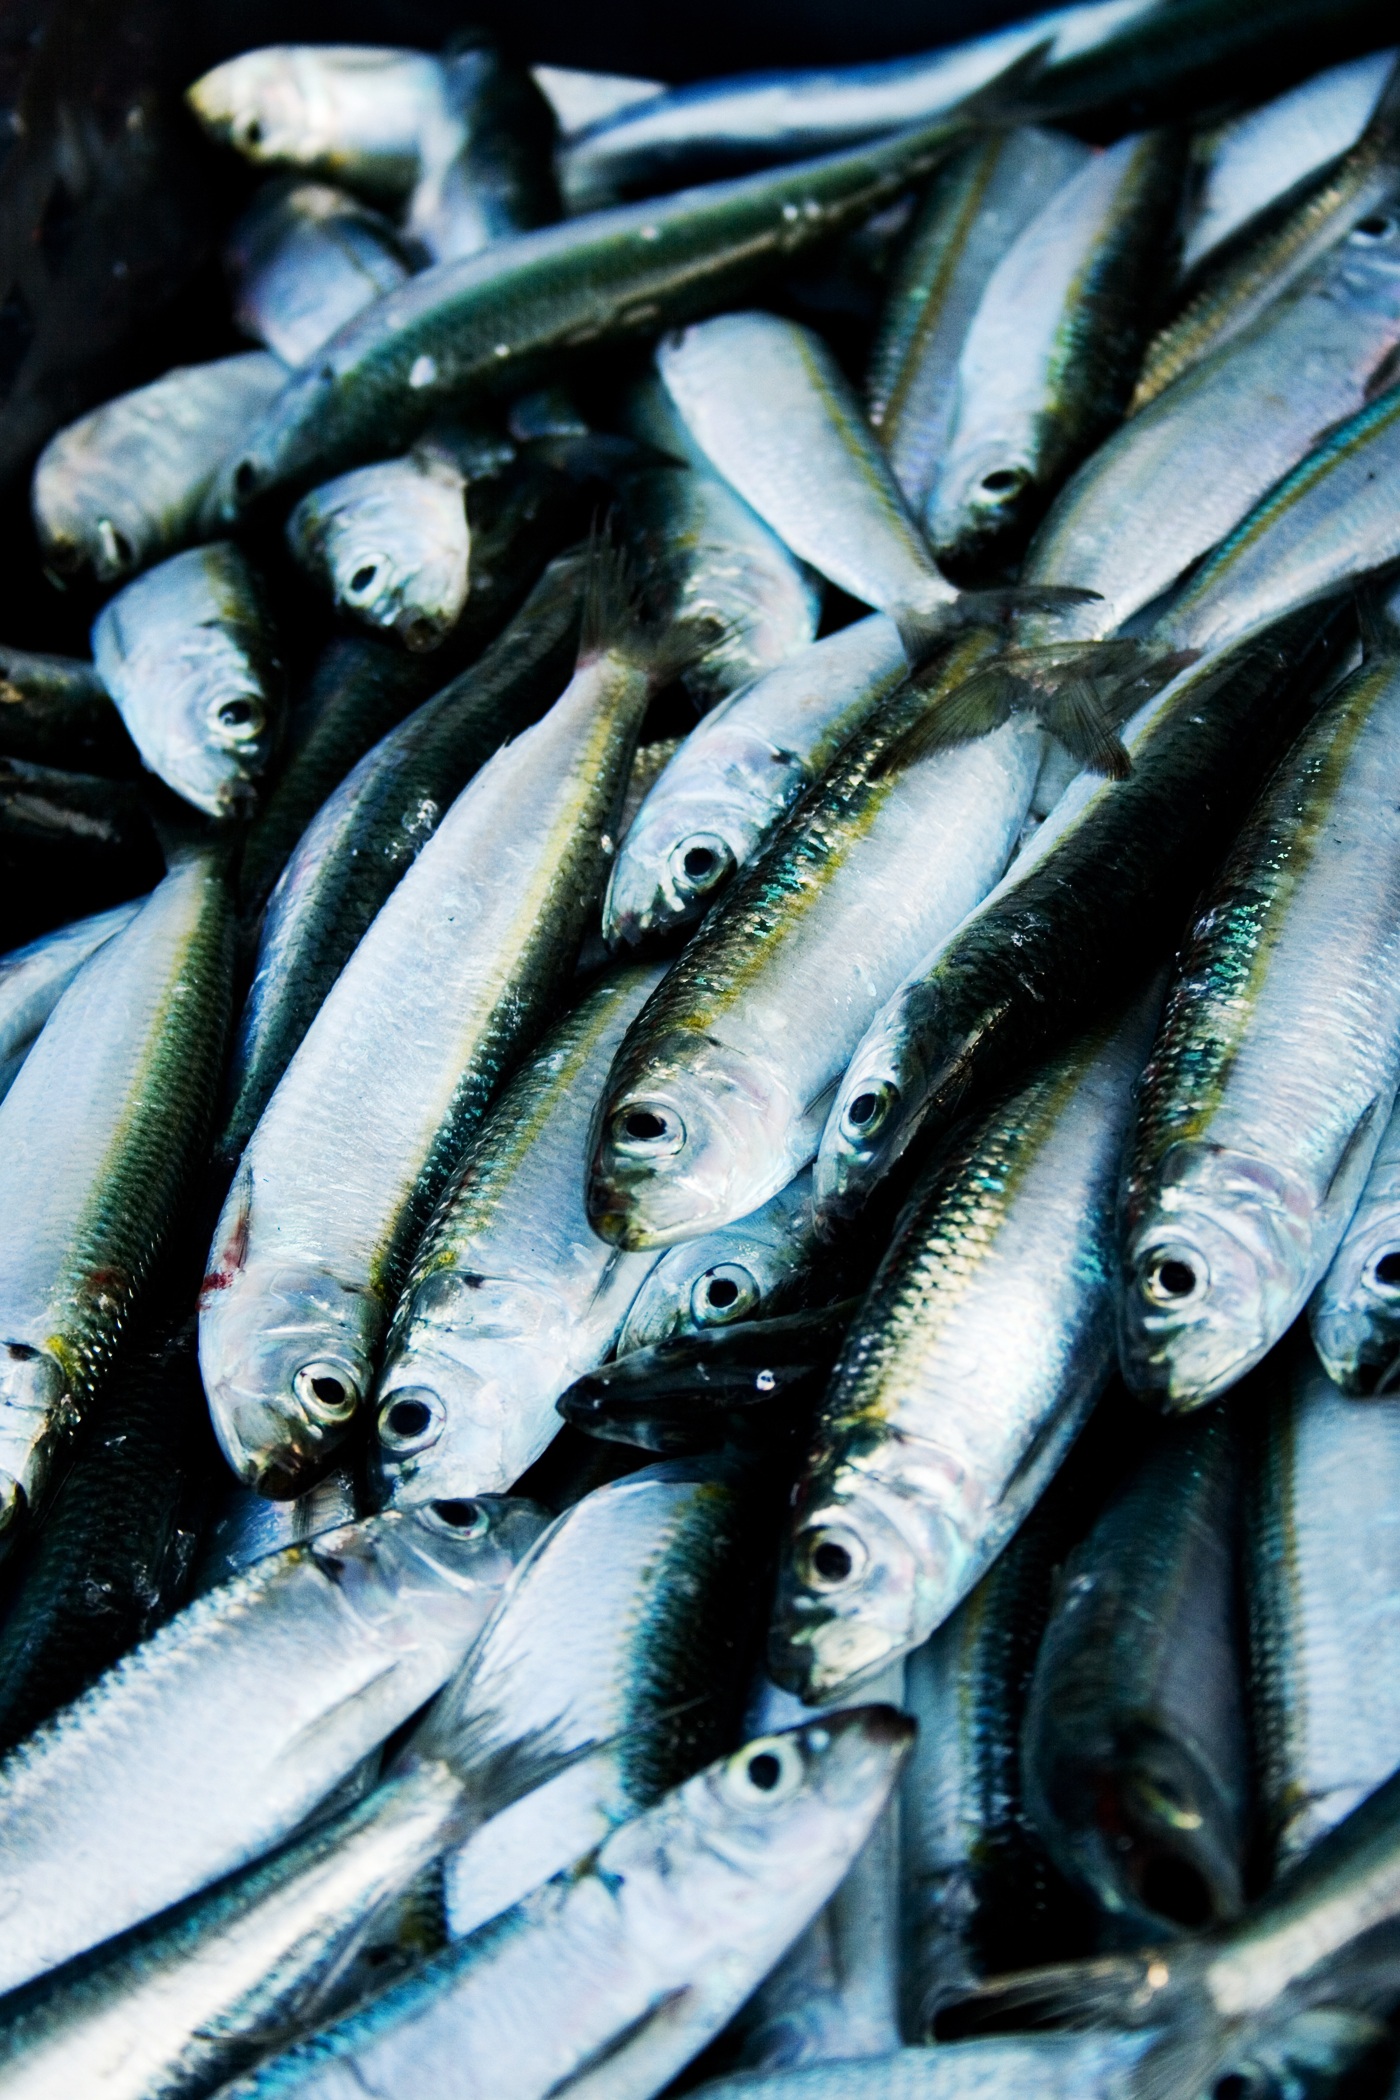
sea, water, lake, fishing, seafood, port, fish, eat, sardine, fish market, milkfish, sardines, herring, fang, fish swarm, mackerel, anchovy, fishing boats, european sardine, animal source foods, forage fish, oily fish, capelin, shishamo, overfishing, fish products, herring family, anchovy food